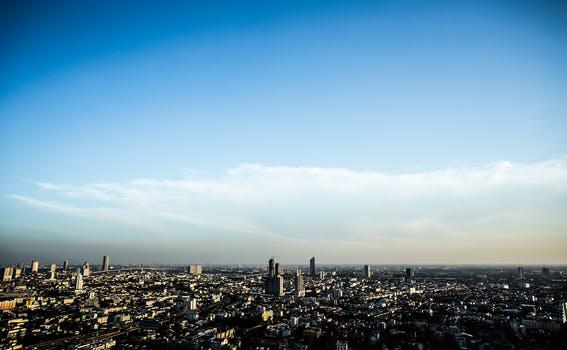
Label: Watermark